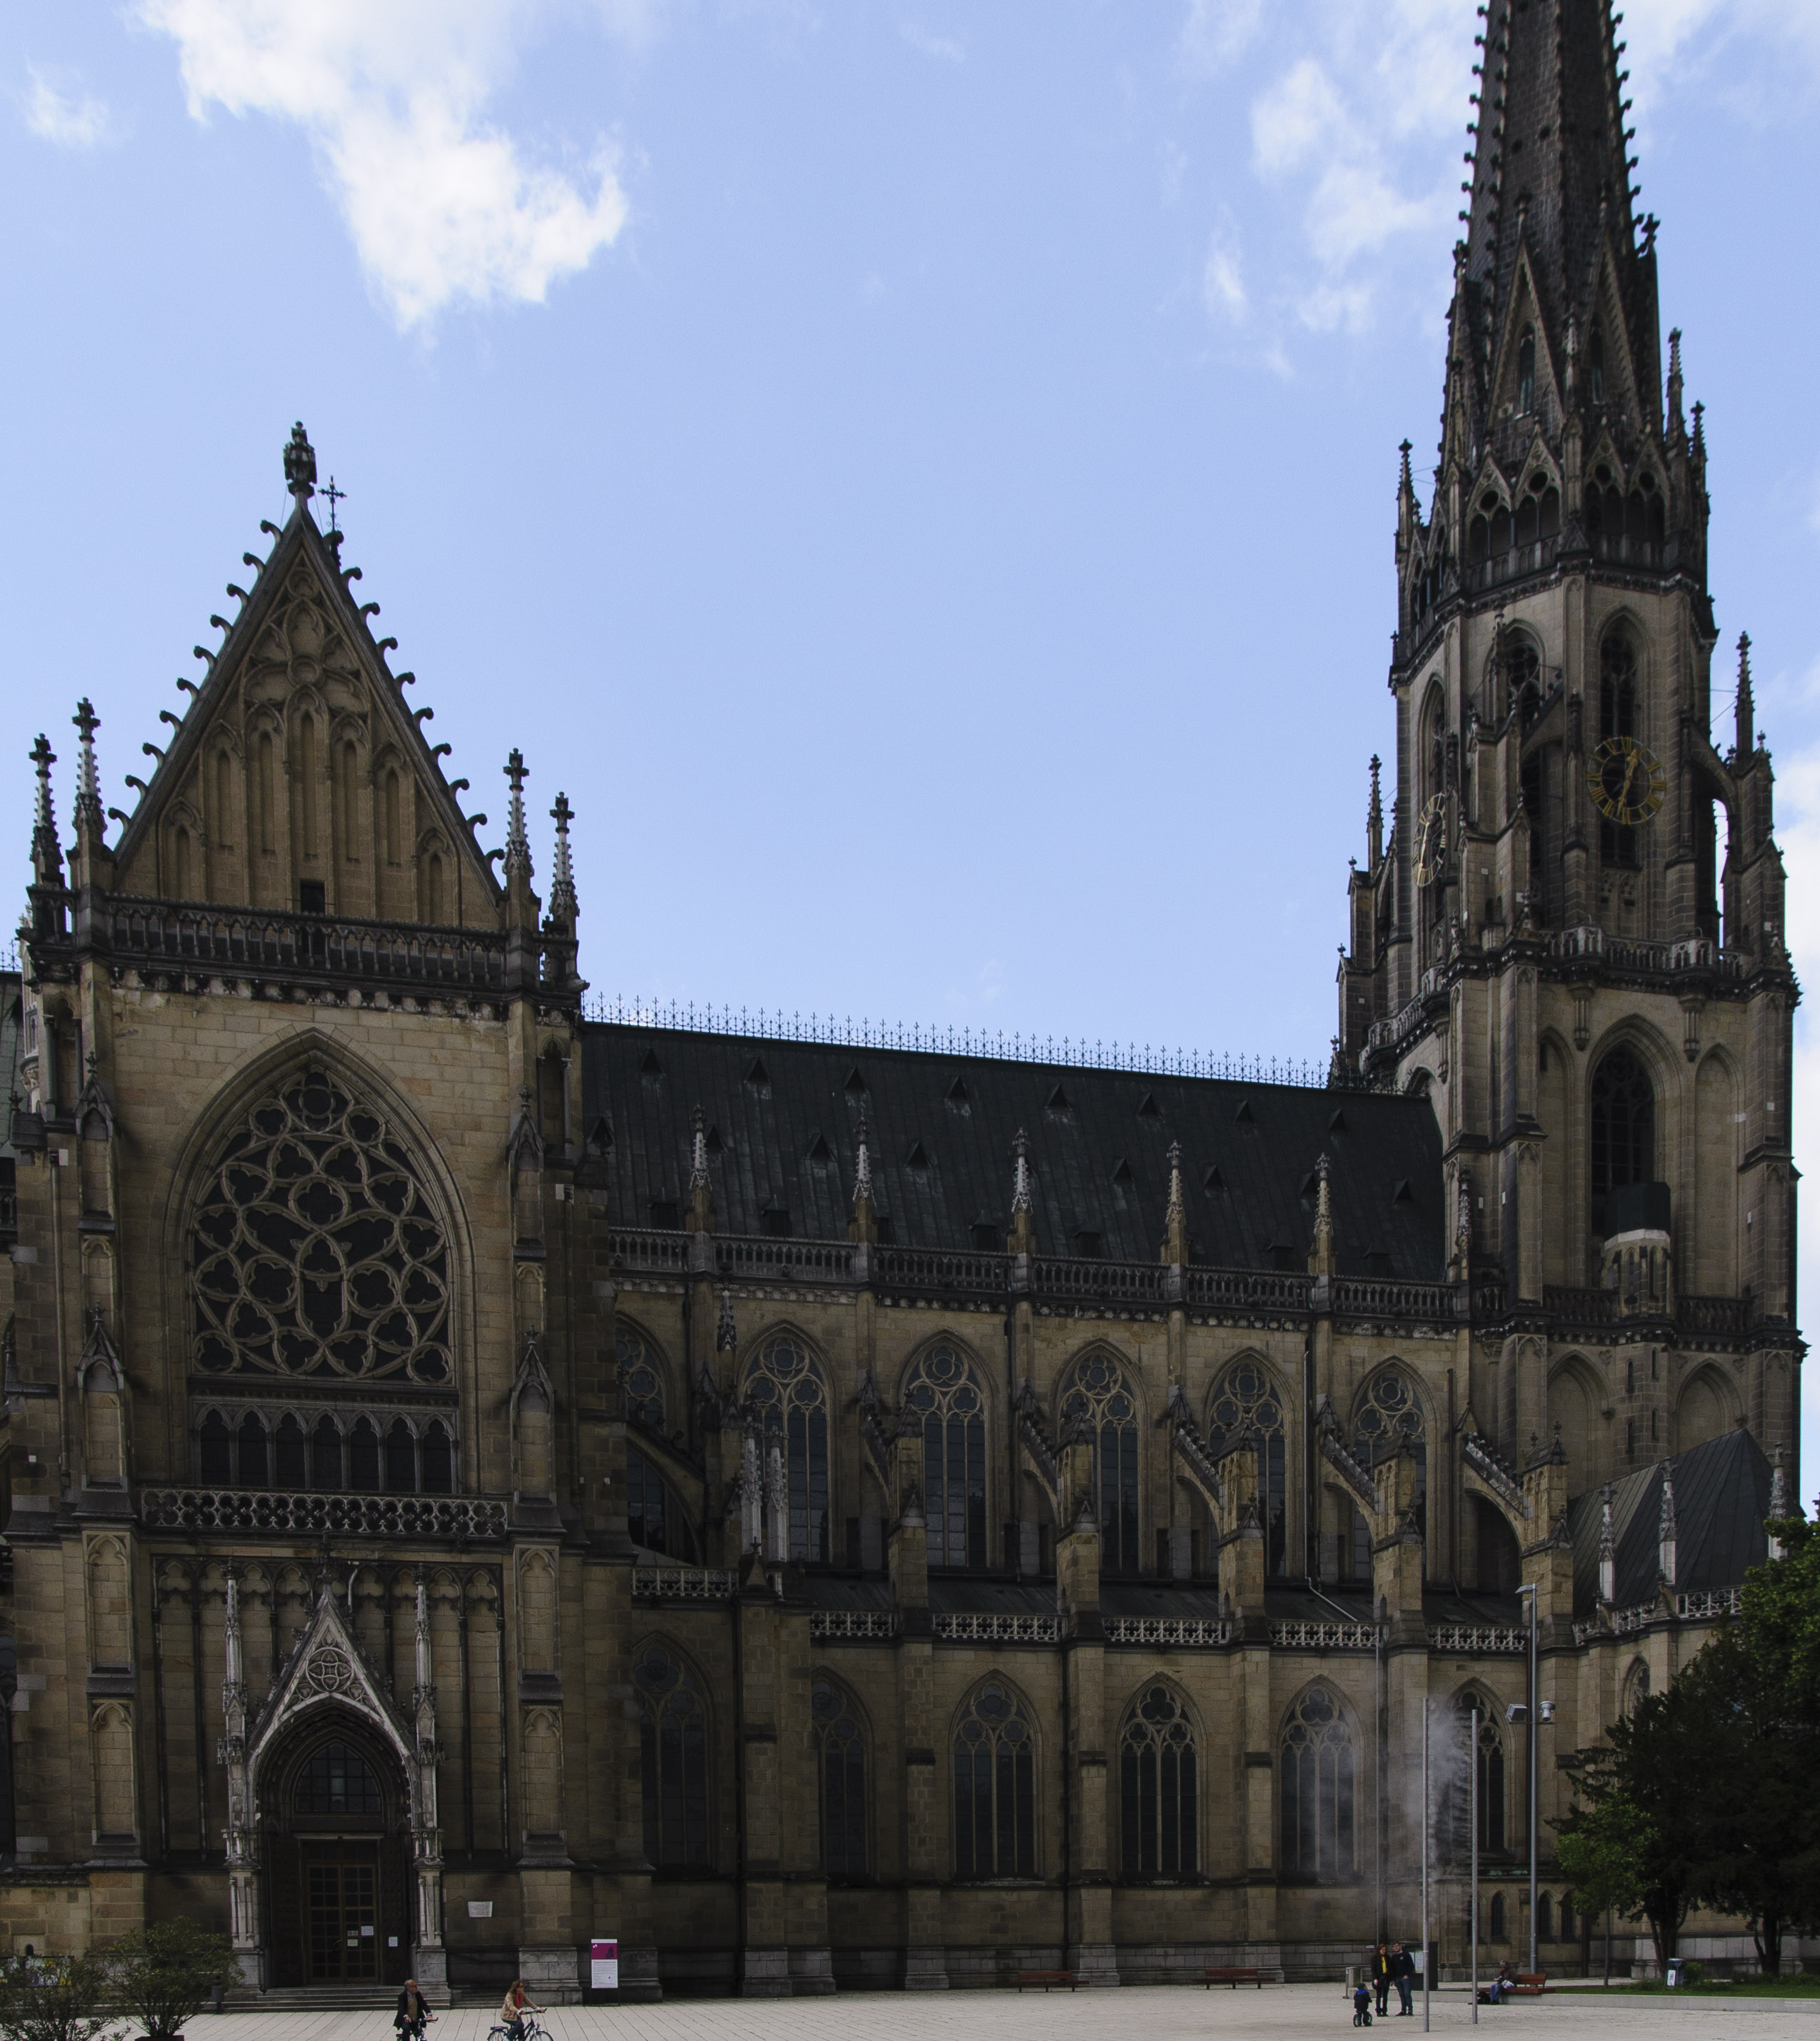
architecture, building, landmark, facade, church, cathedral, nikon, place of worship, spire, monastery, abbey, basilica, d300, linz, gothic architecture, tours, historic site, byzantine architecture